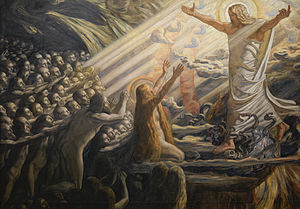
N.F.S. Grundtvig / Grundtvigs indflydelse / Billedkunst
Joakim Skovgaard: Kristus i de Dødes Rige.
Nikolai Frederik Severin Grundtvig var en dansk forfatter, teolog, digter, skolemand, præst, filosof, digter, historiker, titulærbiskop, filolog, debattør og politiker. Han lægger navn til grundtvigianismen og var en af initiativtagerne til folkehøjskolen. Grundtvig er den hyppigst repræsenterede digter i Højskolesangbogen og Den Danske Salmebog og er en institution i dansk ånds- og samfundsliv. Han var gift tre gange. Først med Elisabeth Christina Margrethe Blicher, derefter kortvarigt med Ane Marie Elise Toft og til sidst med Asta Tugendreich Adelheid komtesse Krag-Juel-Vind-Frijs. Han var far til Johan, Svend, Meta, Frederik og Asta.